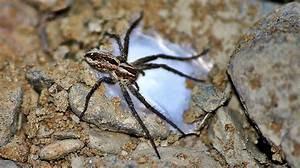
spider